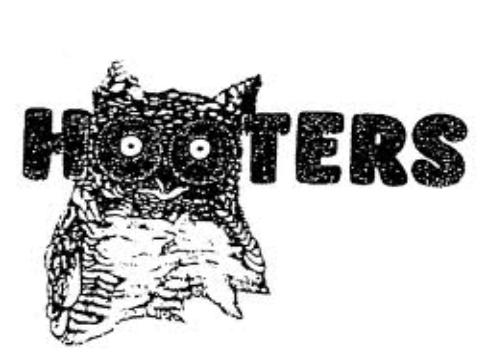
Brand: Hooters
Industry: Leisure